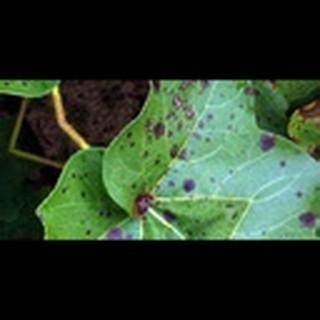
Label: cotton_target_spot